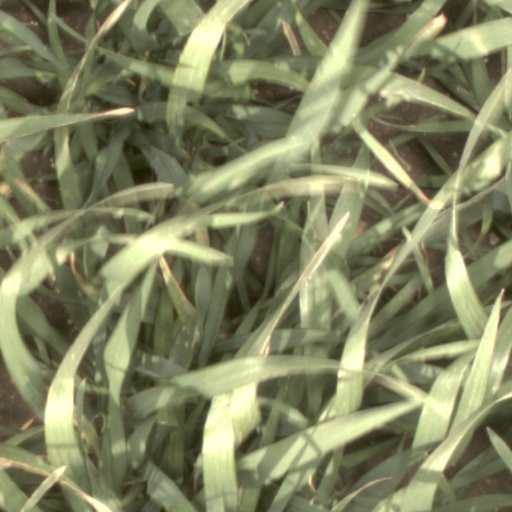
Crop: wheat